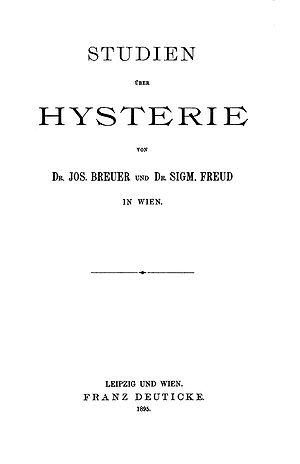
La théorie de la séduction est une première théorie de Sigmund Freud, que celui-ci abandonne dès 1897 dans les débuts de la psychanalyse.